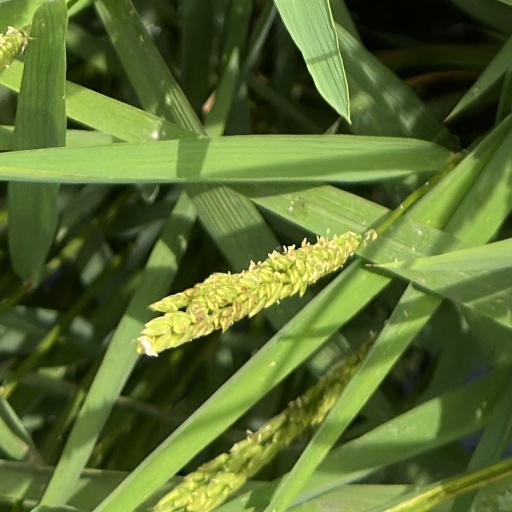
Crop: rice